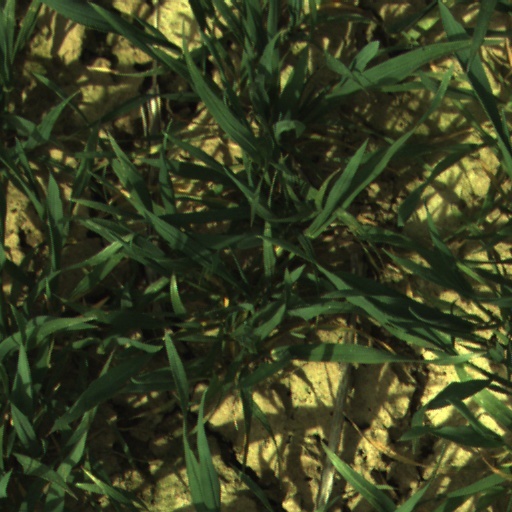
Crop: wheat